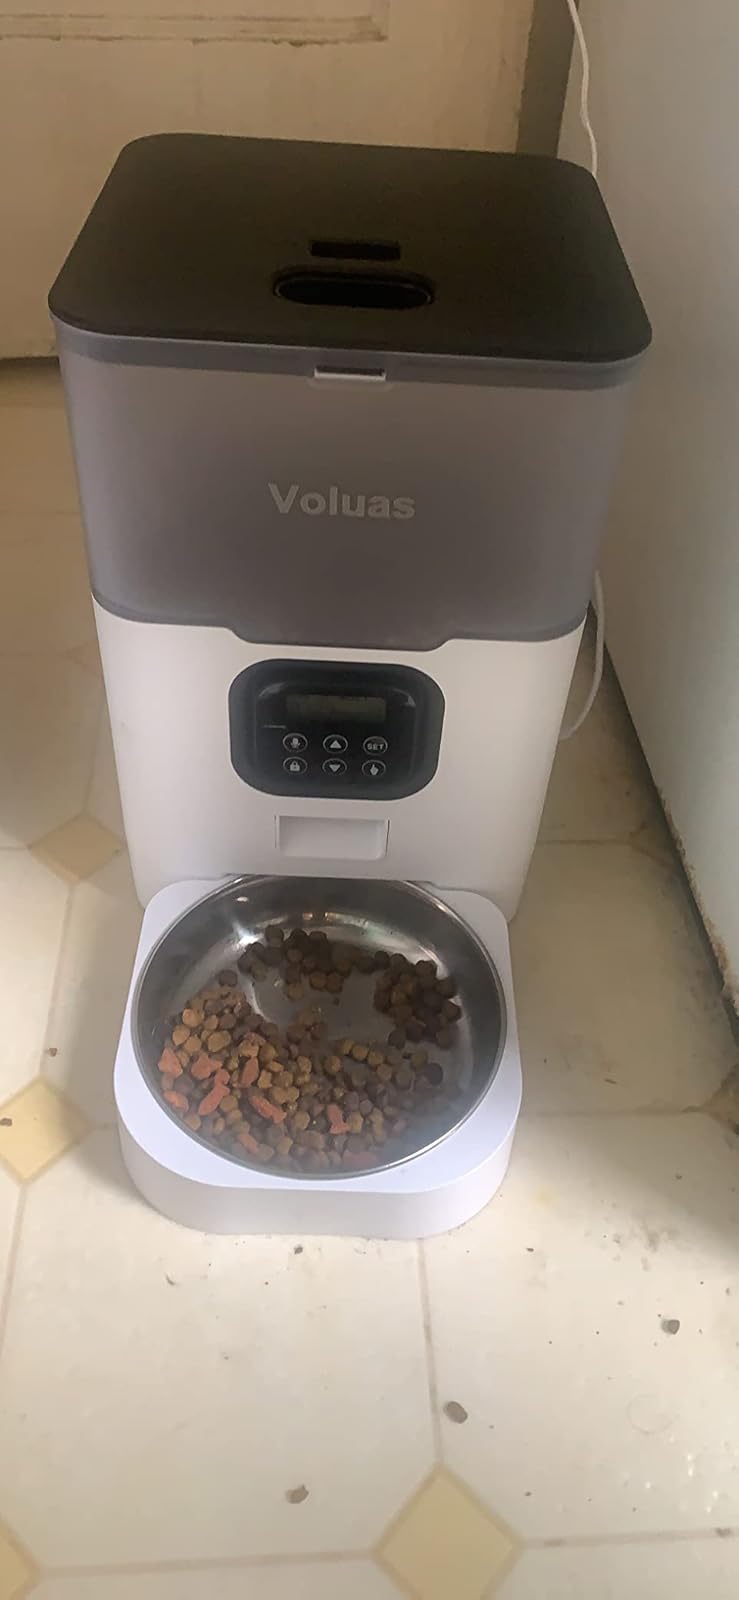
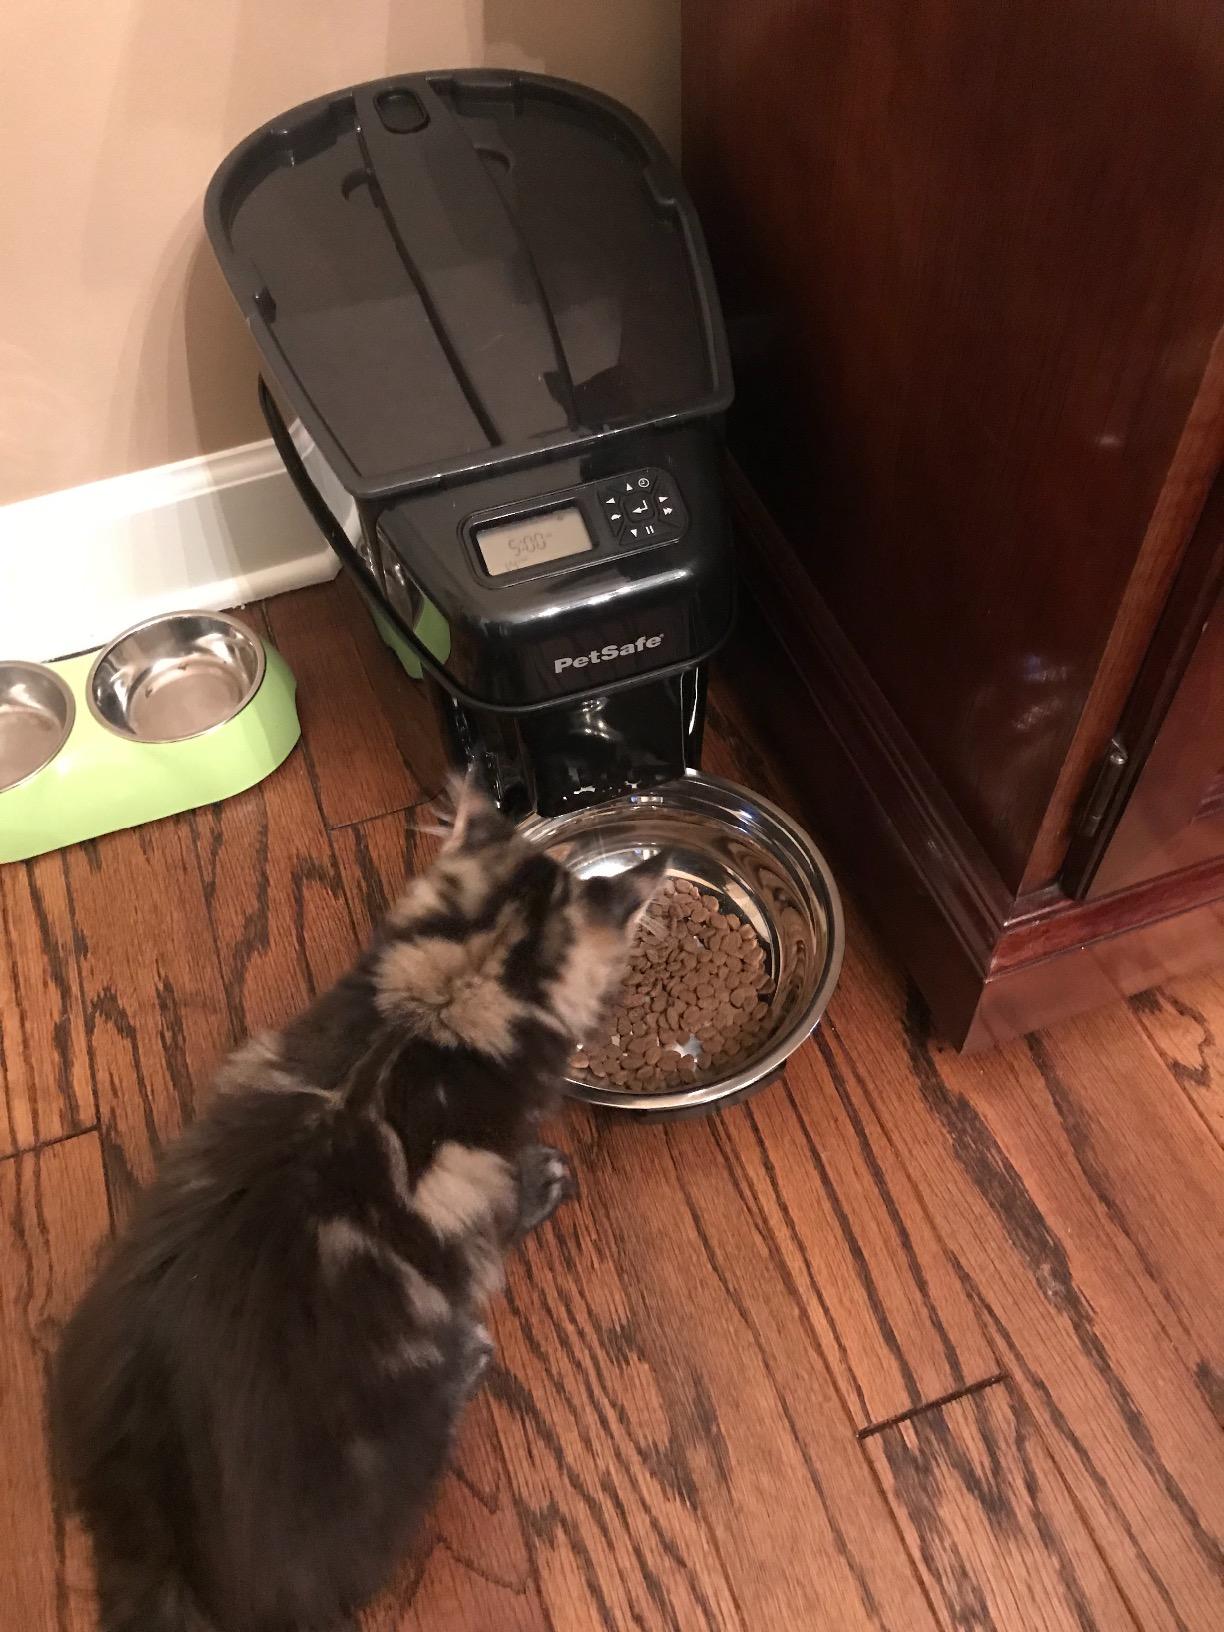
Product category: items_feeder
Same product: no